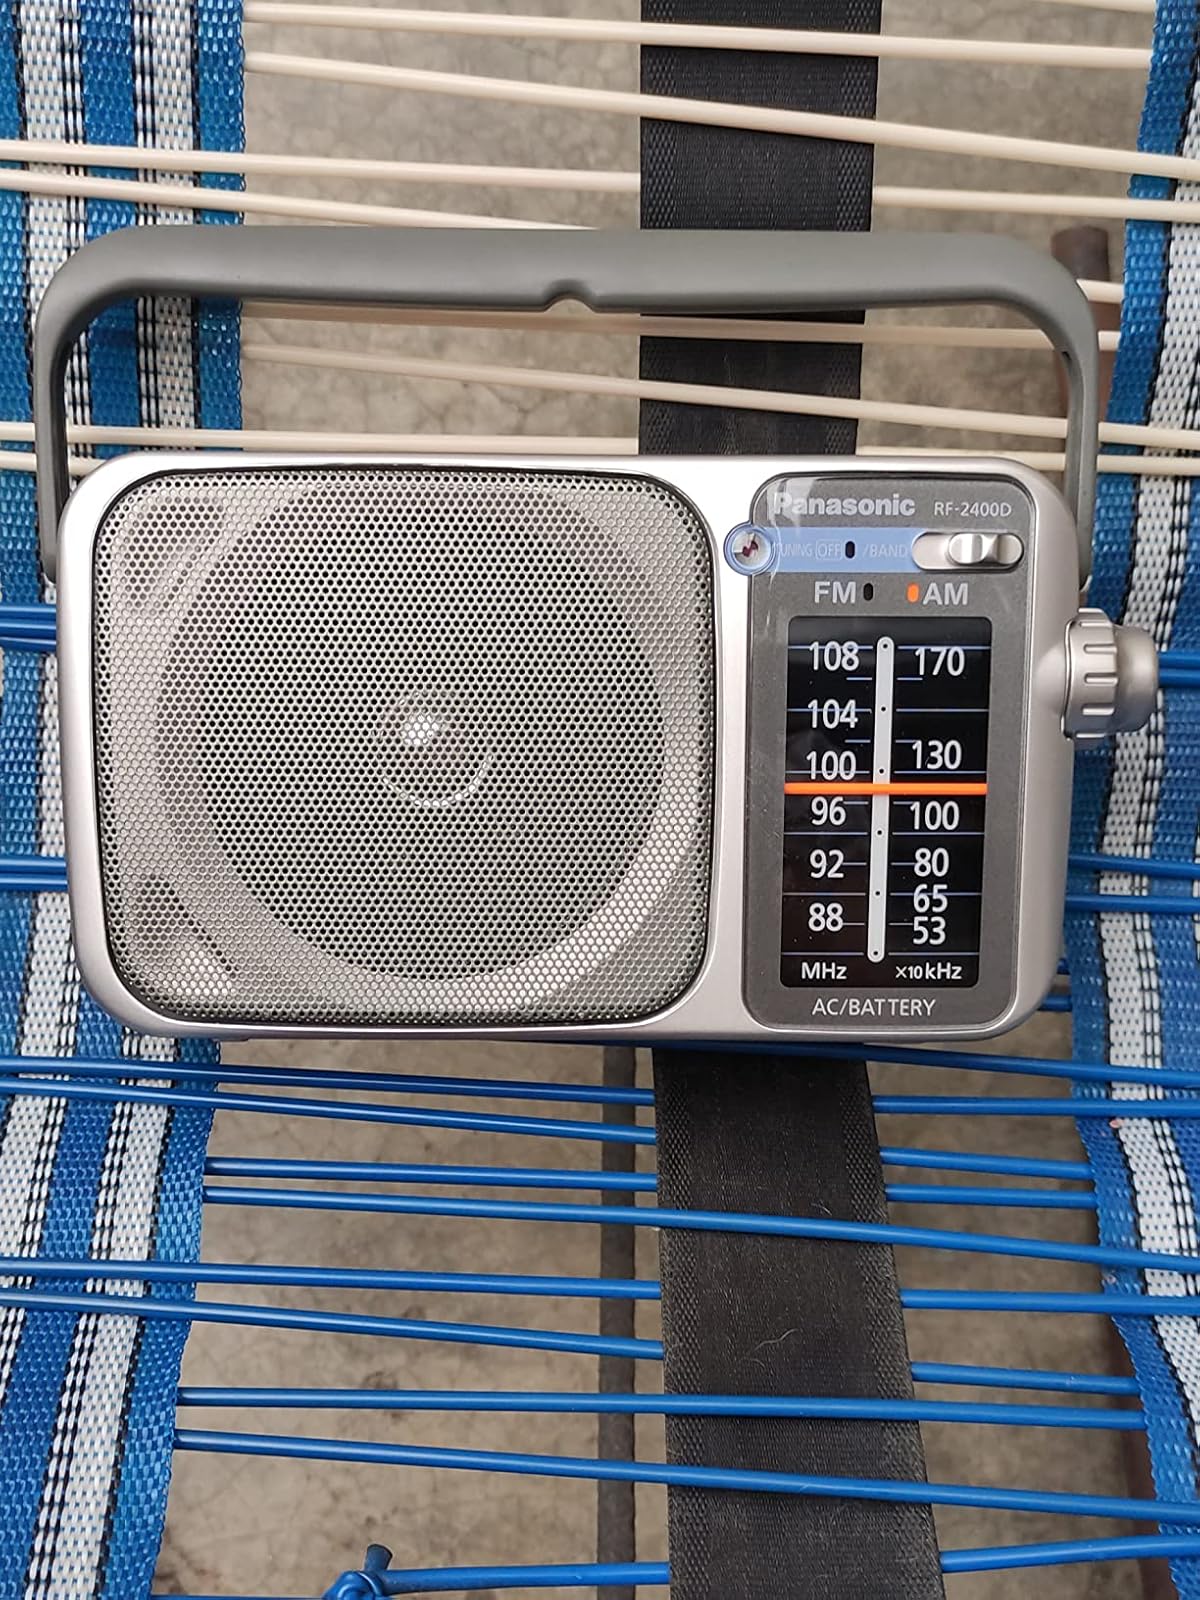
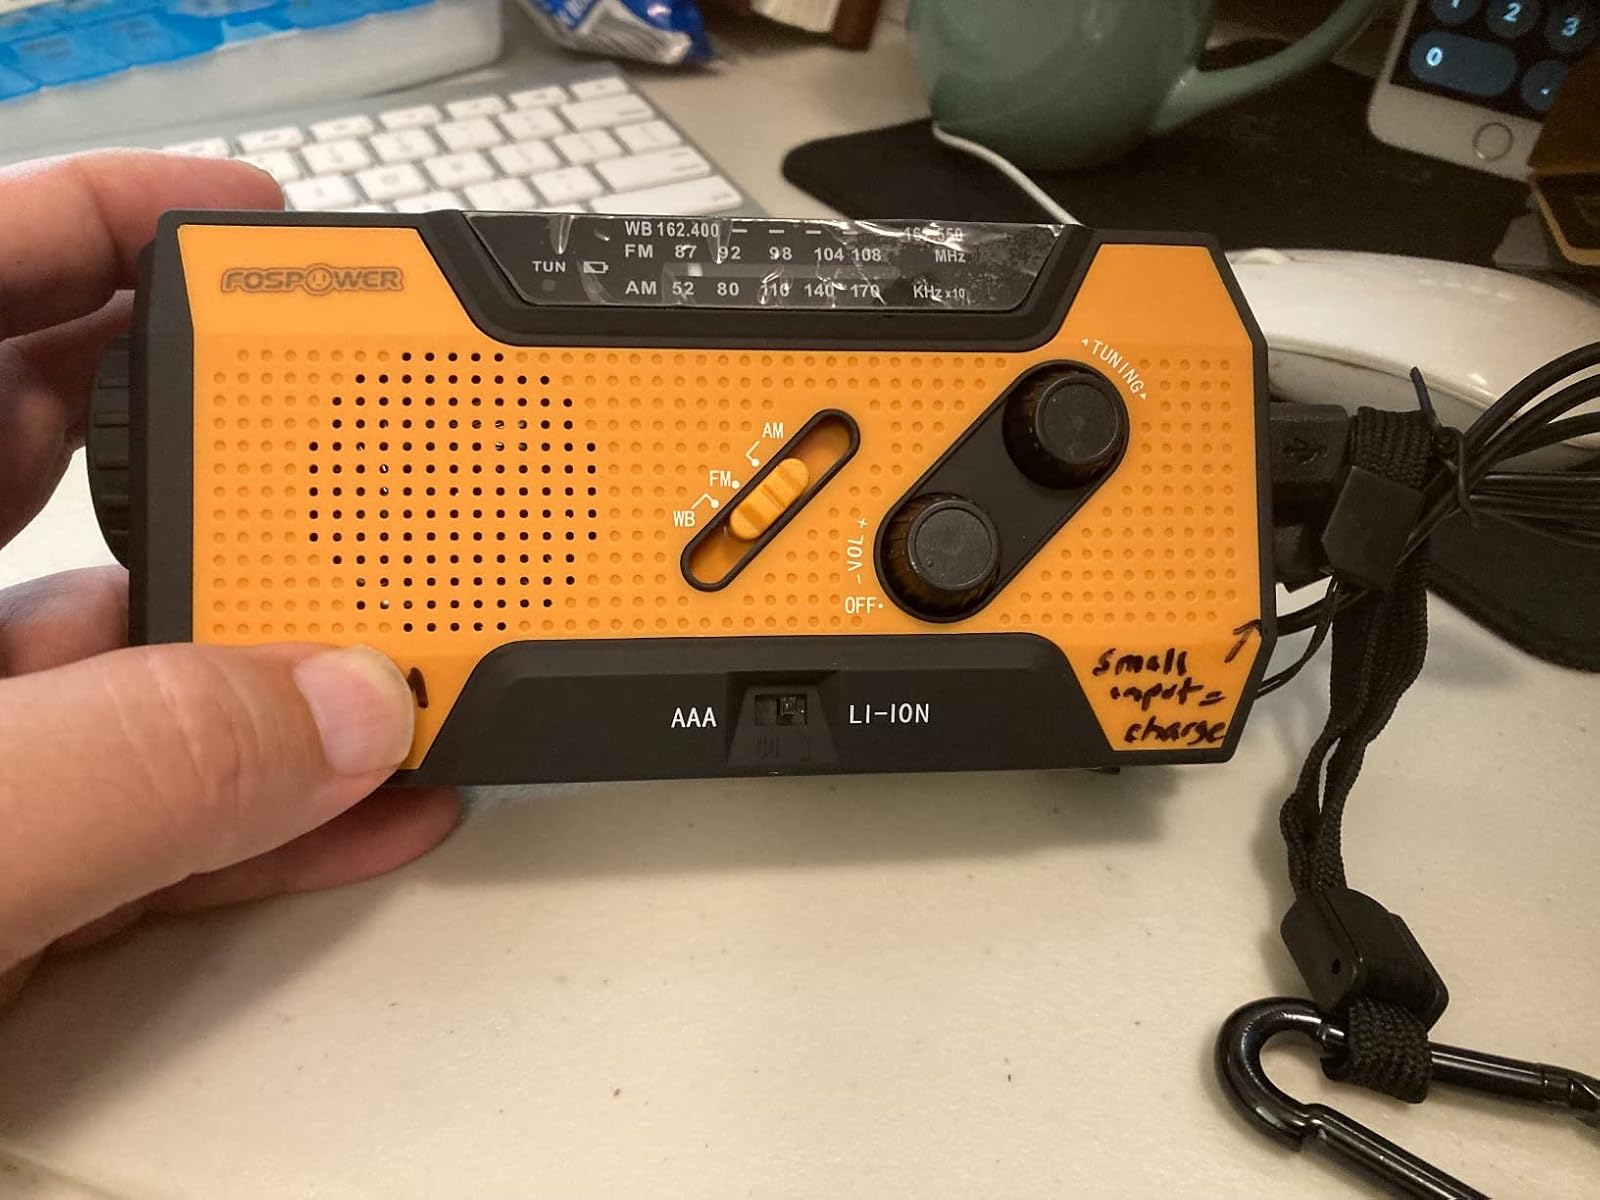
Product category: radio
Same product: no